Besharam (TV series)

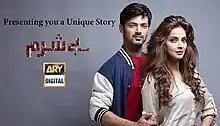

Besharam is a 2016 Pakistani drama serial that premiered on May 10, 2016 on ARY Digital. It is directed by Farooq Rind and written by Sarwat Nazir. It stars Saba Qamar, Zahid Ahmed, Atiqa Odho, Rehan Sheikh and Fia Khan in key roles. The serial is produced by Humayun Saeed and Shehzad Nasib under their production company Six Sigma Plus.